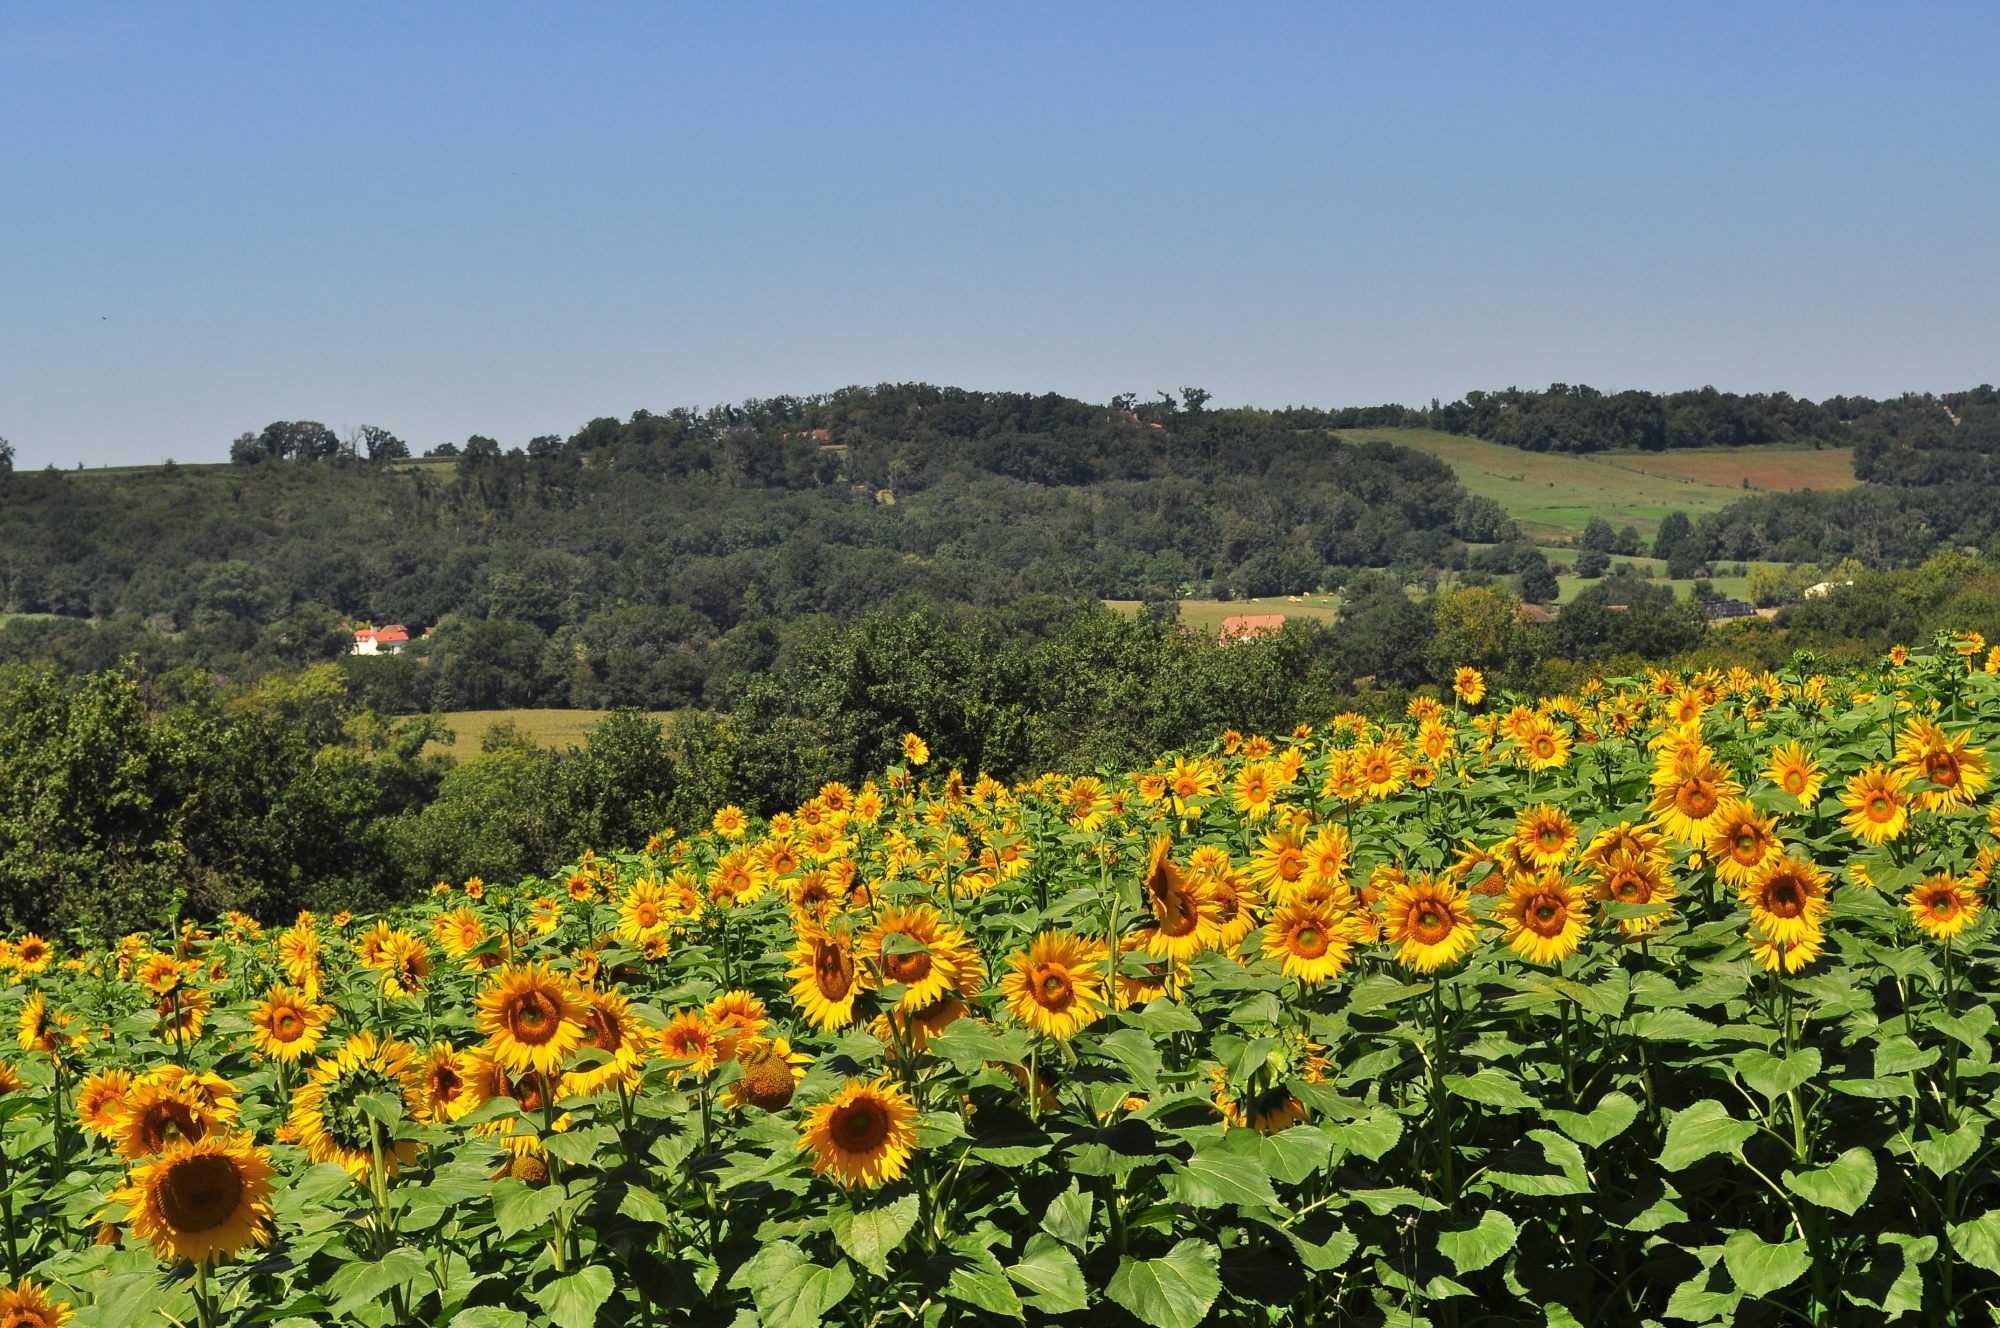
plant, field, meadow, flower, france, botany, agriculture, flora, plain, sunflower, wildflower, sunflowers, aquitaine, southwest, flowering plant, daisy family, b arn, pyrenees atlantique, land plant, vic bilh, taron